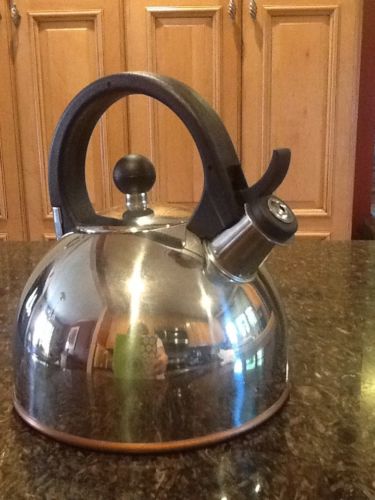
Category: kettle